Main Ridge, Victoria

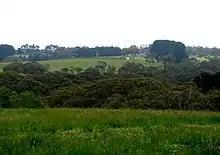
Main Ridge

Main Ridge is a locality on the Mornington Peninsula in Melbourne, Victoria, Australia, approximately south of Melbourne's Central Business District, located within the Shire of Mornington Peninsula local government area. Main Ridge recorded a population of 453 at the 2021 census.